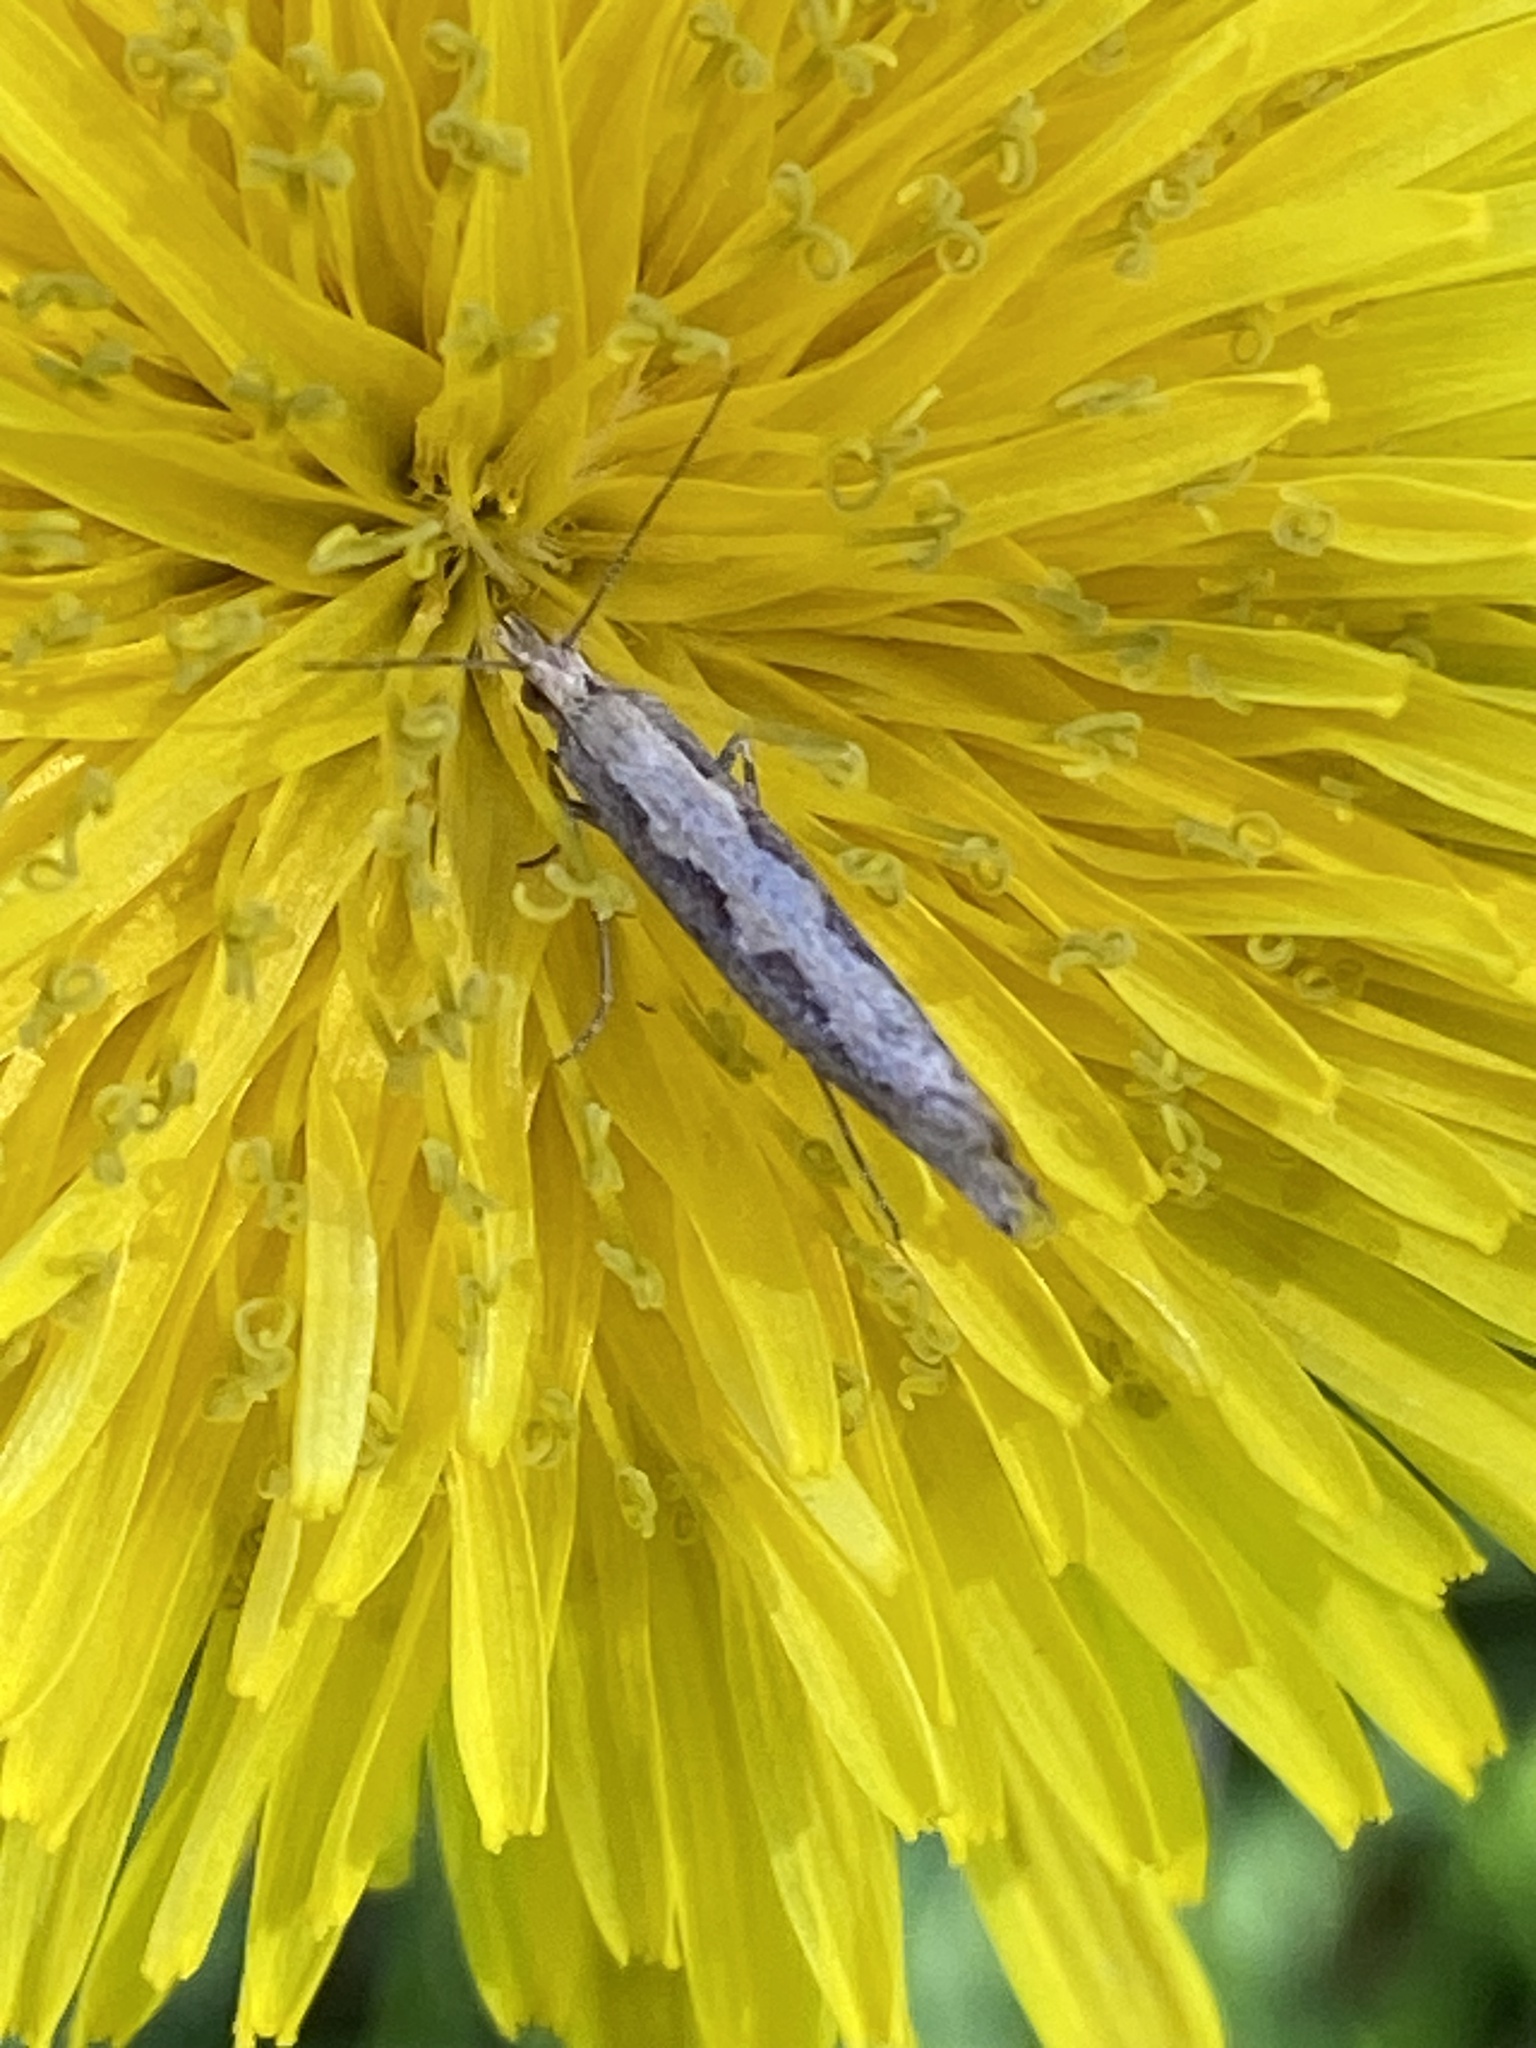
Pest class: diamondback_moth